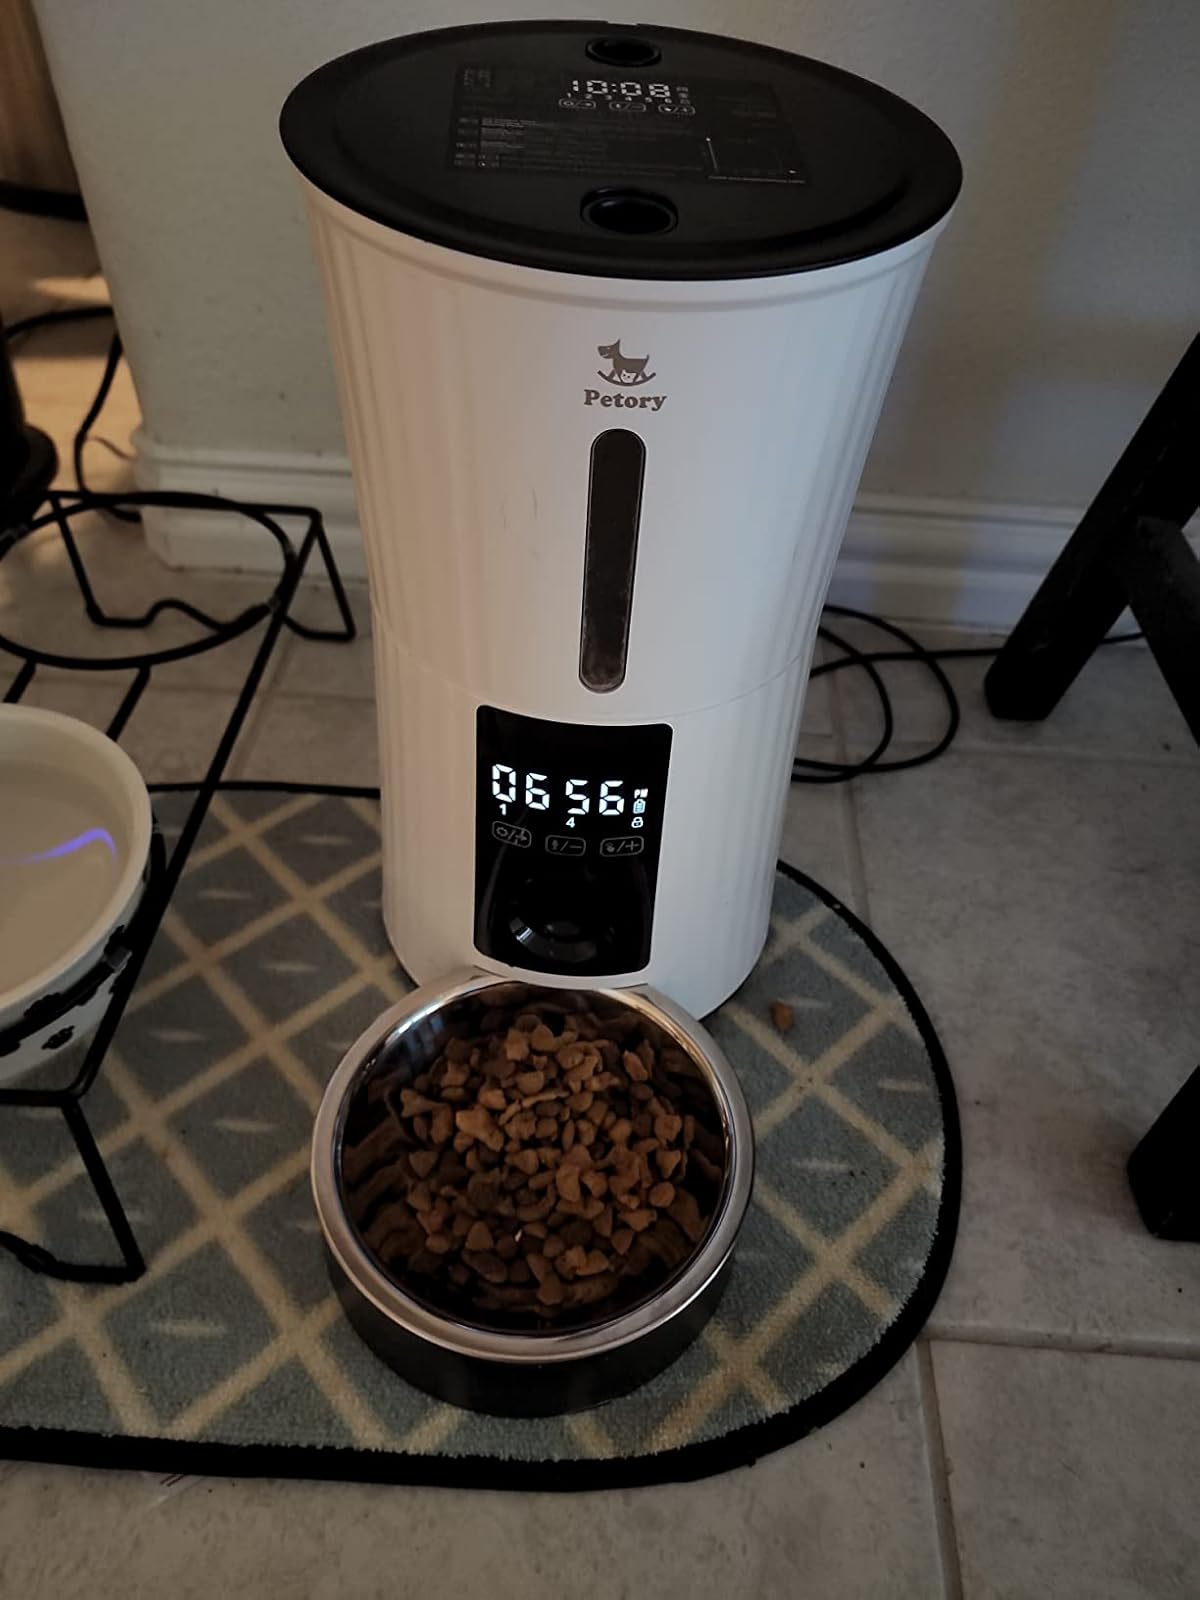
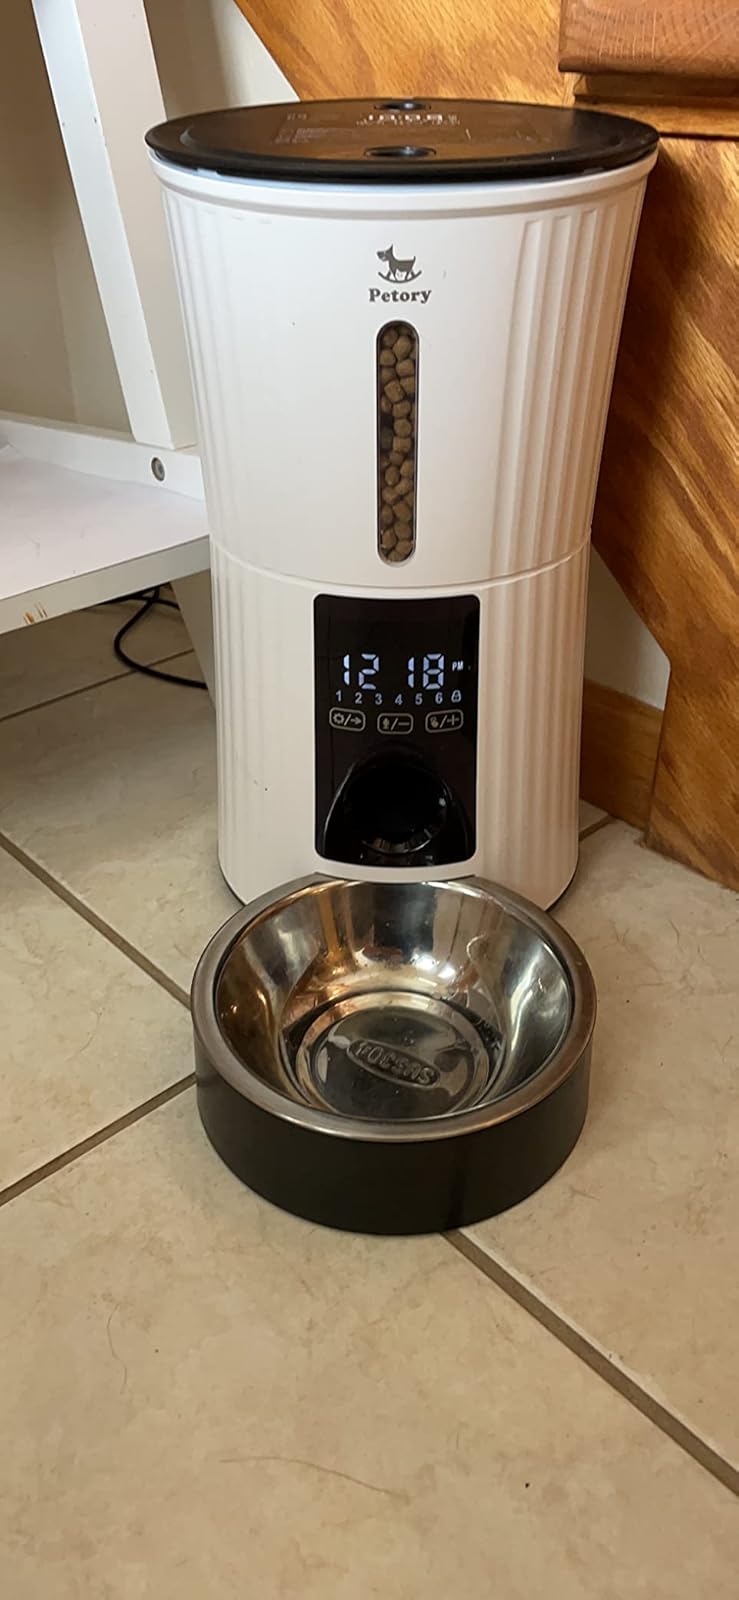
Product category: items_feeder
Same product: yes